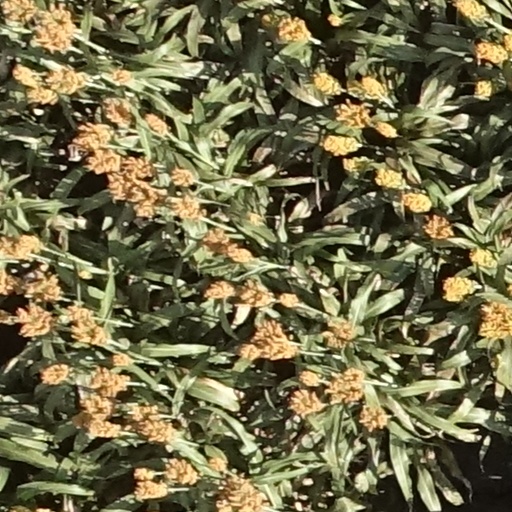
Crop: sorghum